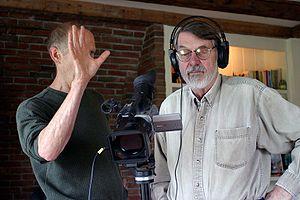
Allan Graham, né en 1943 à San Francisco en Californie, est un artiste américain contemporain. Il vit au Nouveau-Mexique. Son travail va de la sculpture à la peinture et la vidéo.